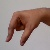
The image shows a hand gesture representing the letter 'Q' in Indian Sign Language.